Kinder High School for the Performing and Visual Arts

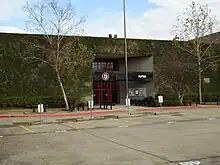
Former Montrose campus

In April 2017, in response to a petition asking the Kinders to give the name back, Richard Kinder wrote to the superintendent of Houston Independent School District. Citing negative controversy, he offered to release the naming rights, but did not suggest or request the school's name be restored. By contract, the name change became effective when the new downtown campus was occupied.